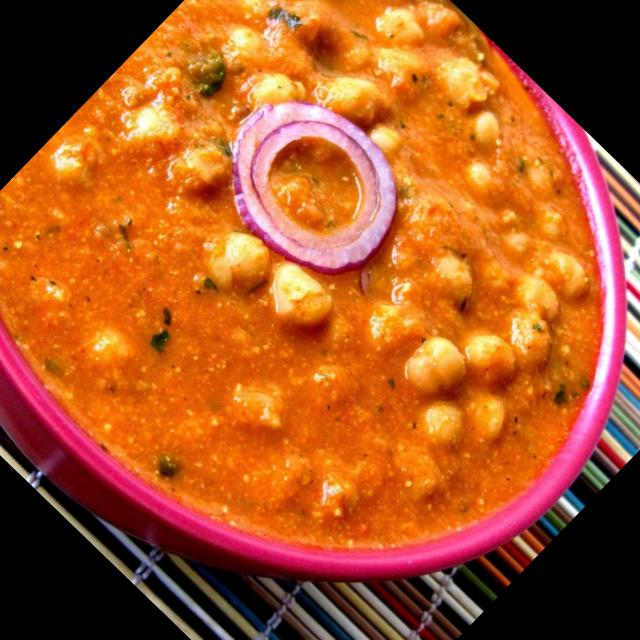
Dish: chole